National Archives and Records Administration

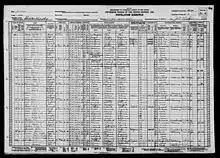
1930 Census Record from Naval Station Great Lakes, Lake County, Illinois

In March 2006, it was revealed by the Archivist of the United States in a public hearing that a memorandum of understanding between NARA and various government agencies existed to "reclassify," i.e., withdraw from public access, certain documents in the name of national security, and to do so in a manner such that researchers would not be likely to discover the process (the U.S. reclassification program). An audit indicated that more than one third withdrawn since 1999 did not contain sensitive information. The program was originally scheduled to end in 2007.